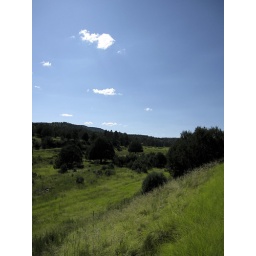
A lush forest with rolling green hills is obviously what you would expect to find nestled in the desert.